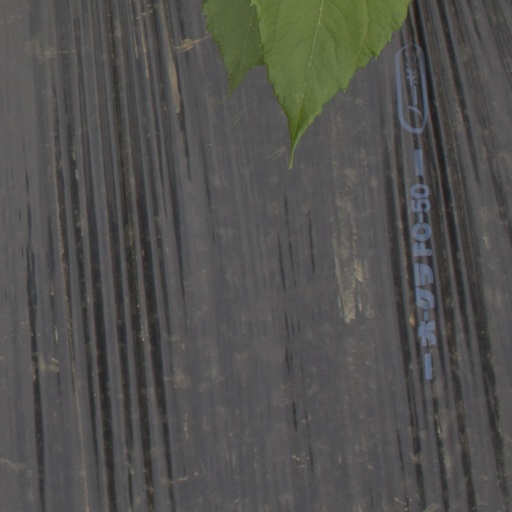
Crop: Jerusalem artichoke